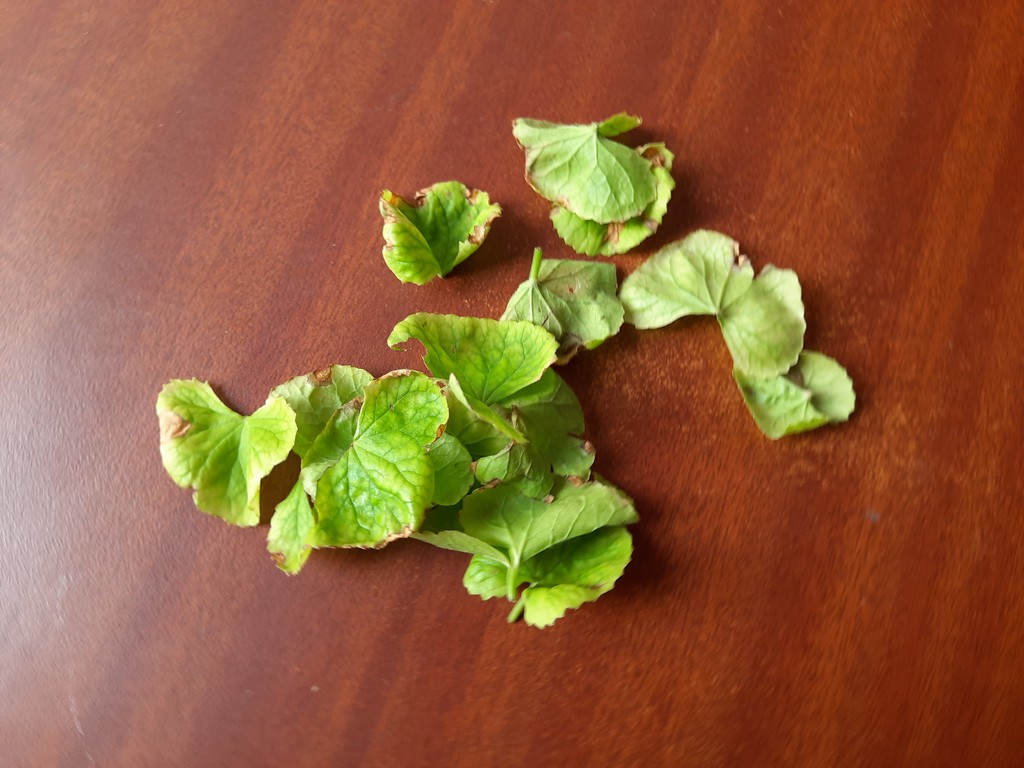
Label: Unhealthy